1988 The Budweiser at The Glen

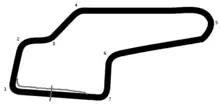
The layout of Watkins Glen International NASCAR used at the time.

Watkins Glen International (nicknamed "The Glen") is an automobile race track located in Watkins Glen, New York at the southern tip of Seneca Lake. It was long known around the world as the home of the Formula One United States Grand Prix, which it hosted for twenty consecutive years (1961–1980), but the site has been home to road racing of nearly every class, including the World Sportscar Championship, Trans-Am, Can-Am, NASCAR Sprint Cup Series, the International Motor Sports Association and the IndyCar Series.